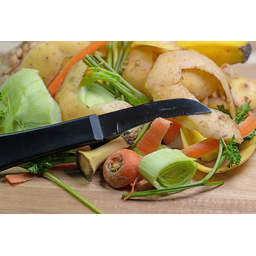
Label: generalcompost